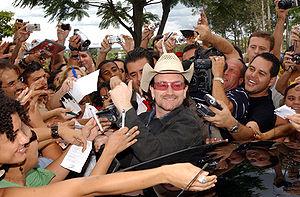
Un fan, le supporteur, l'inconditionnel, l'adepte, ou « l'adhérent » en français est une personne qui éprouve une très forte admiration pour une personne, un groupe de personnes, une équipe de sport, etc.